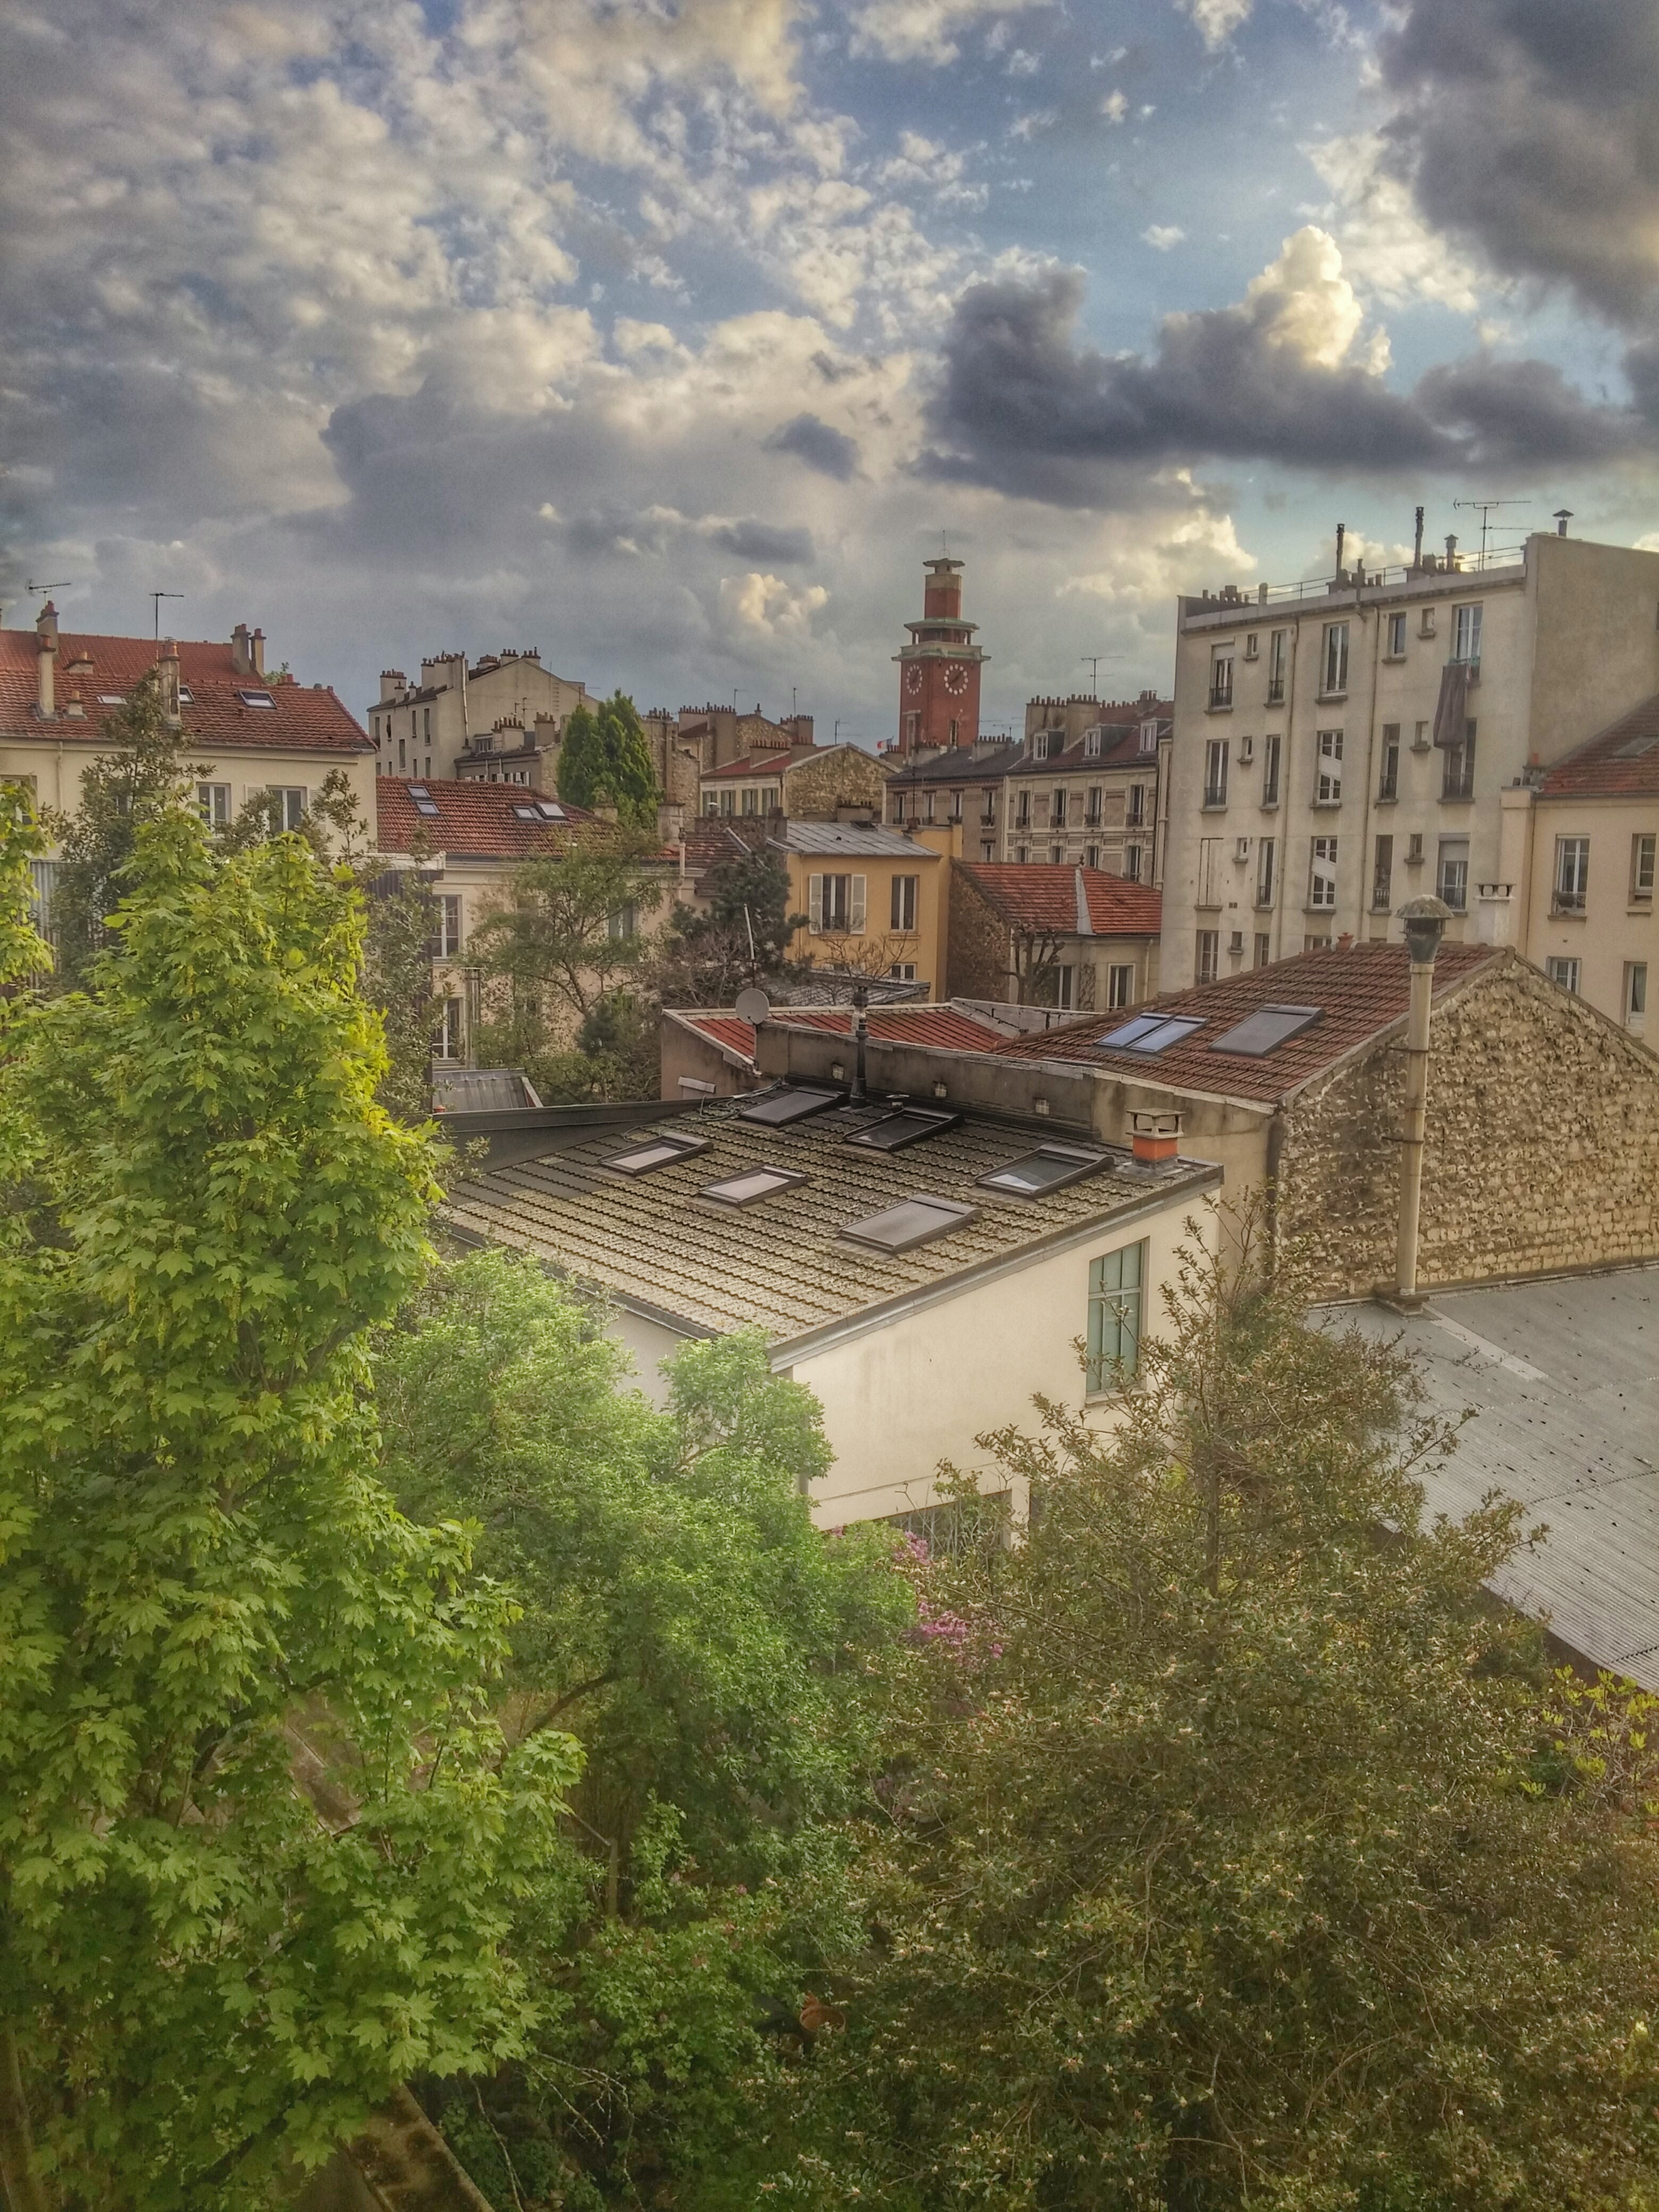
flower, town, chateau, palace, city, river, cityscape, village, castle, landmark, waterway, estate, urban area, human settlement